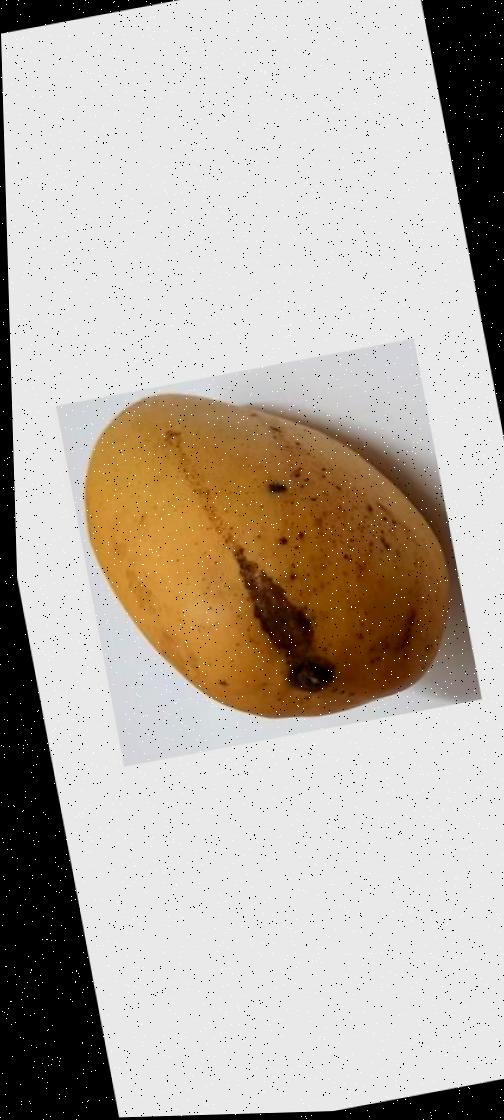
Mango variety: Katimon